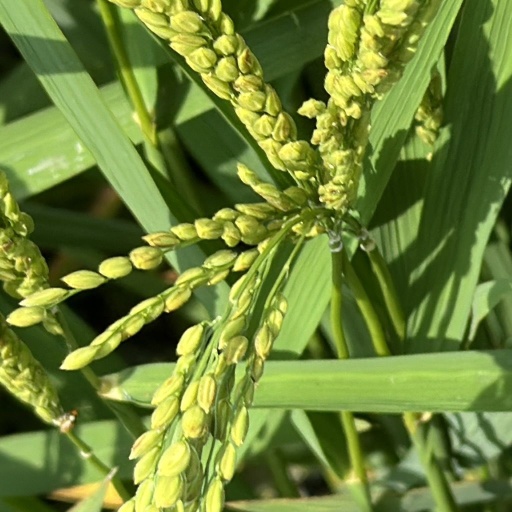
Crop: rice